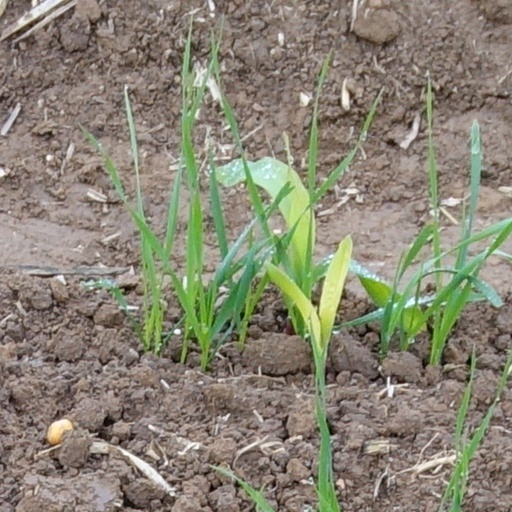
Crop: wheat